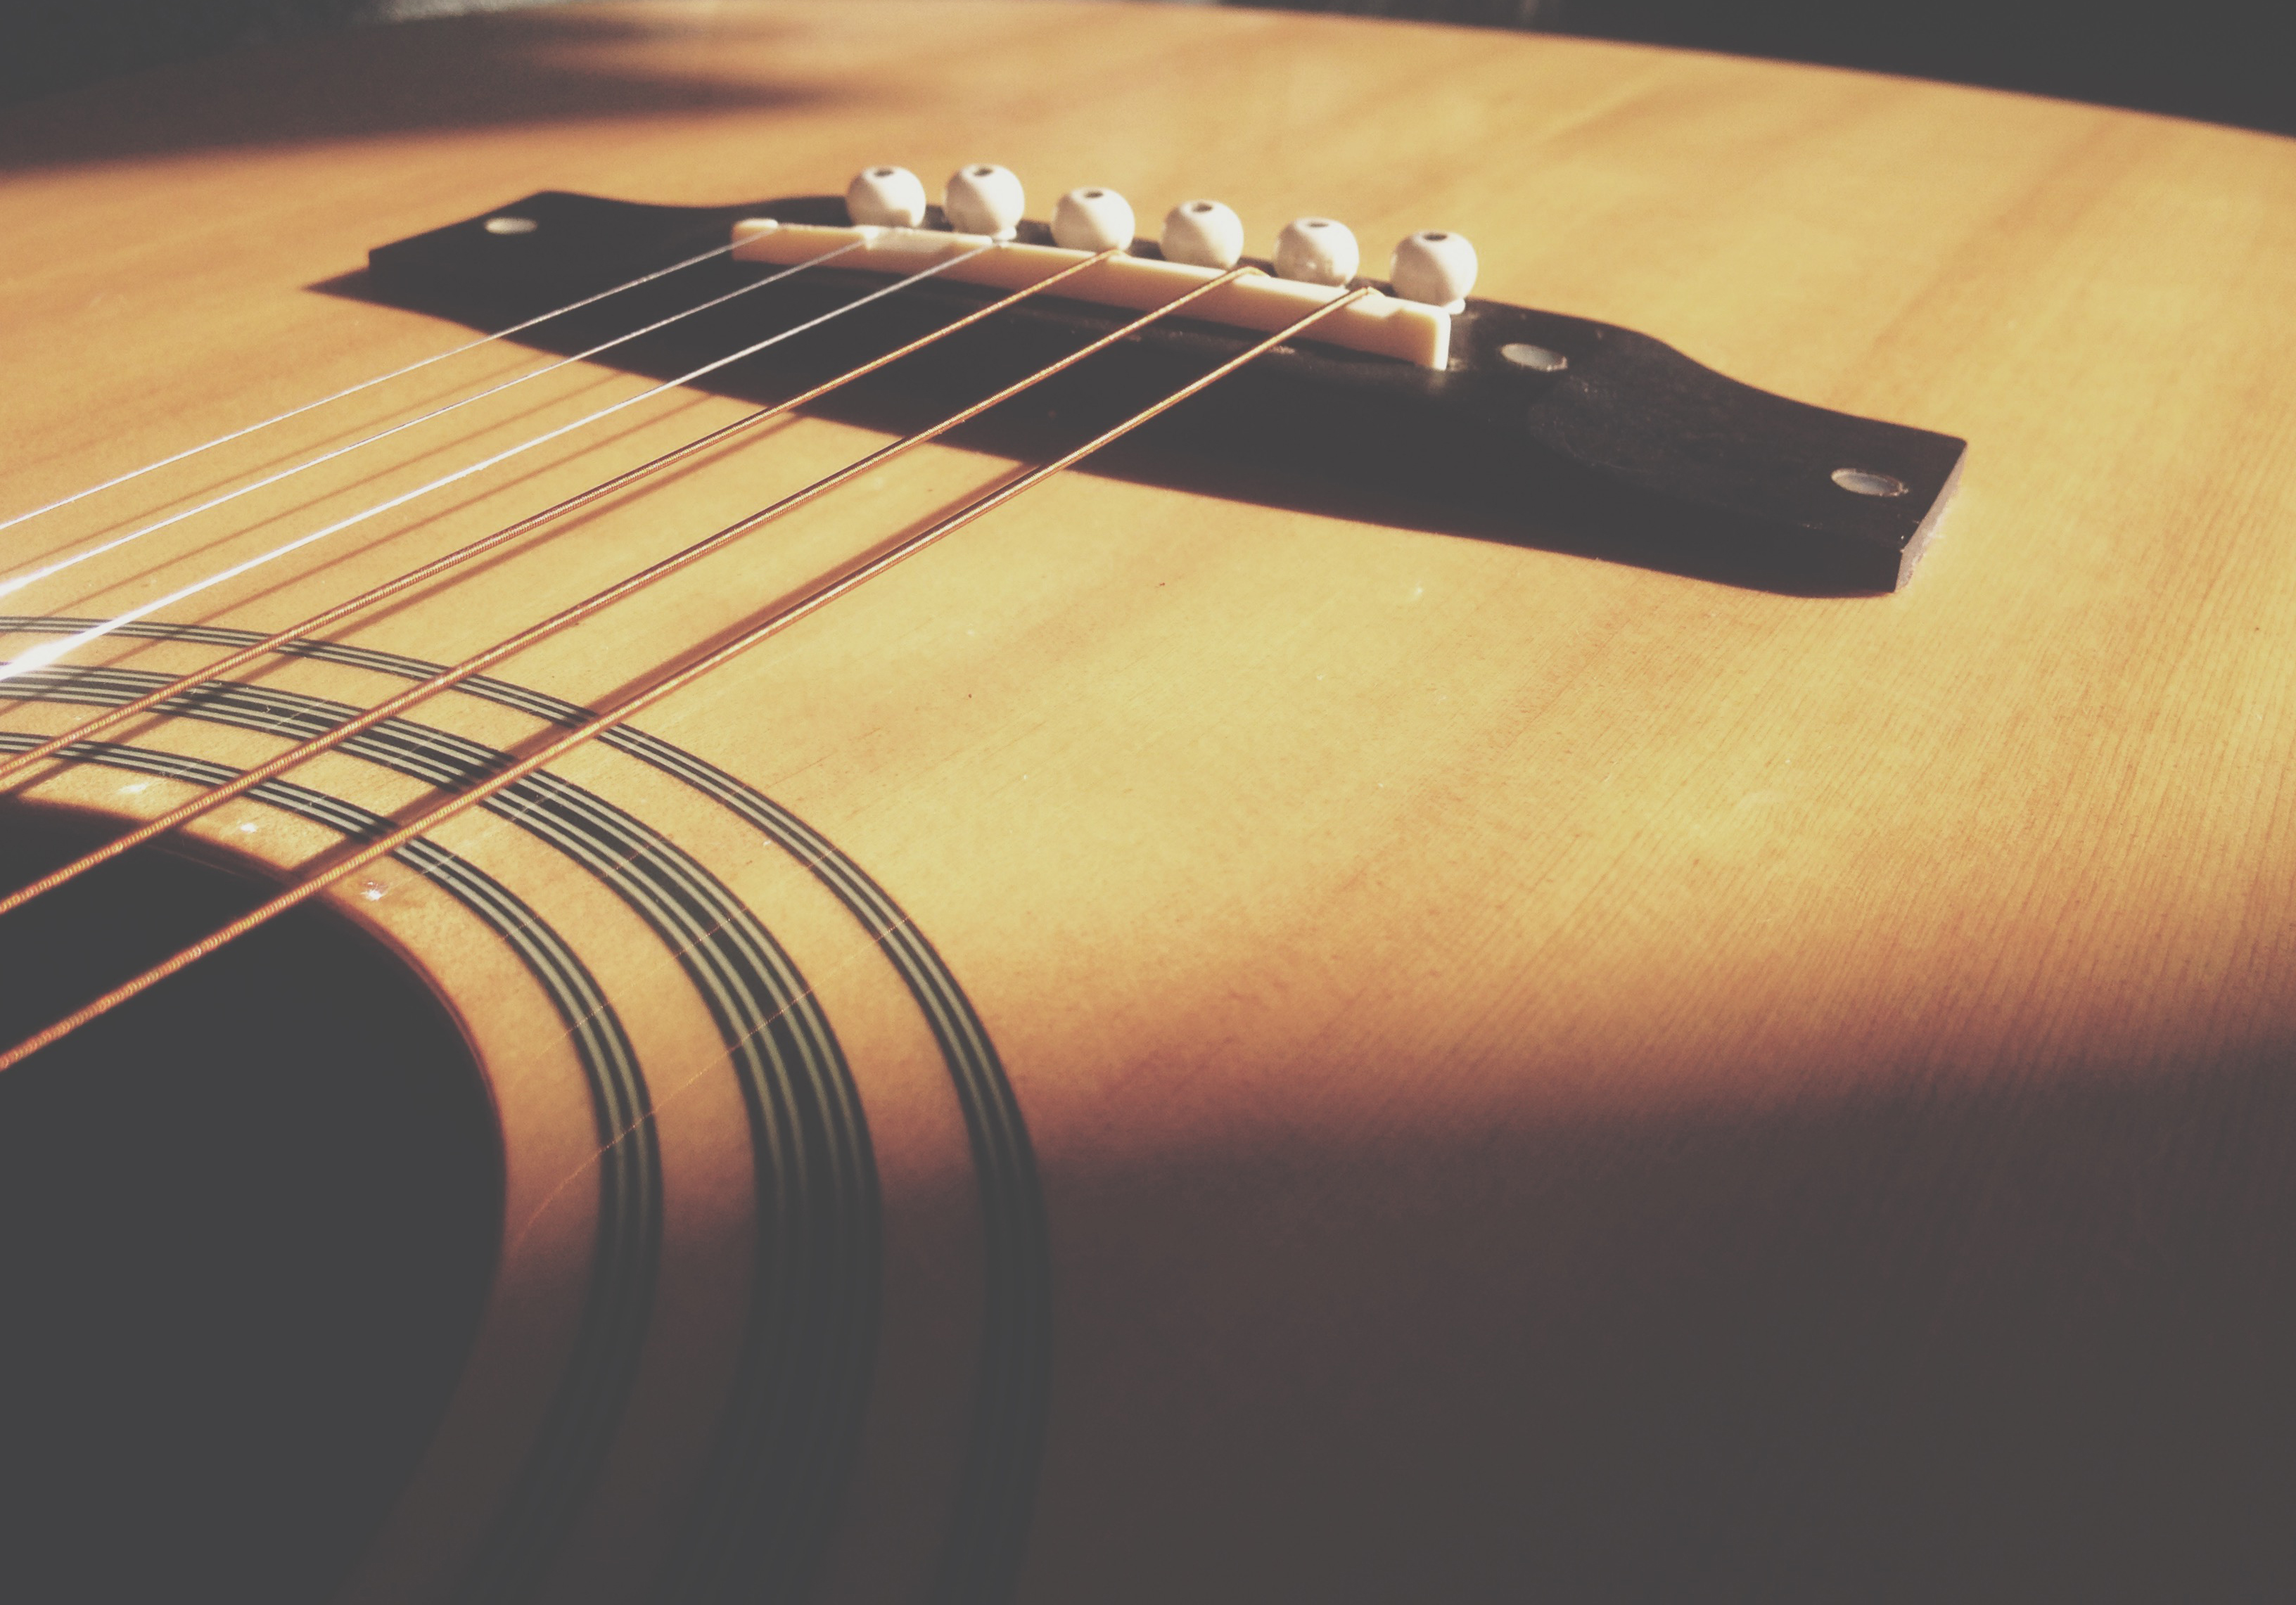
light, blur, wood, guitar, acoustic guitar, dark, macro, instrument, shadow, leisure, acoustic, electric guitar, musical instrument, close up, fret, focus, strings, classic, bass guitar, classical music, guitar strings, string instrument, plucked string instruments, bowed stringed instrument